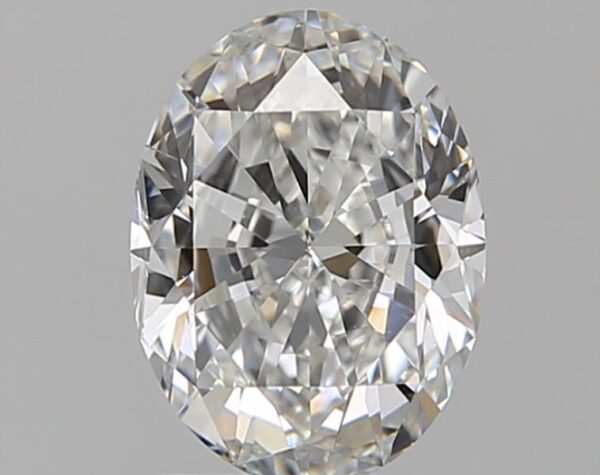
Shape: oval
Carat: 1.2
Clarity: SI1
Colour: F
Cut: GD
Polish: EX
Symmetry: VG
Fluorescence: N
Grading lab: GIA
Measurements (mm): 7.87 x 5.87 x 3.66